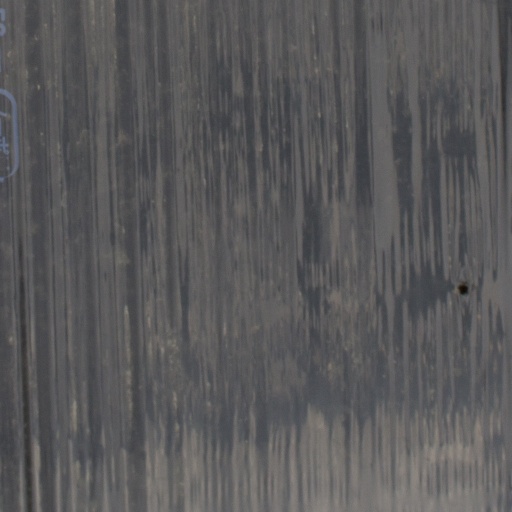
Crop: Jerusalem artichoke